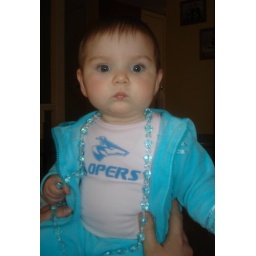
Lydia Dart, 7 Months is stunned by a large orange bag being wheeled into her living space!!!